Archibald Montagu-Stuart-Wortley-Mackenzie, 3rd Earl of Wharncliffe

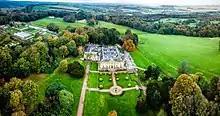
Wortley Hall

Archibald Ralph Montagu-Stuart-Wortley-Mackenzie, 3rd Earl of Wharncliffe JP DL (17 April 1892 – 16 May 1953) was an English soldier, peer, and landowner, a member of the House of Lords.